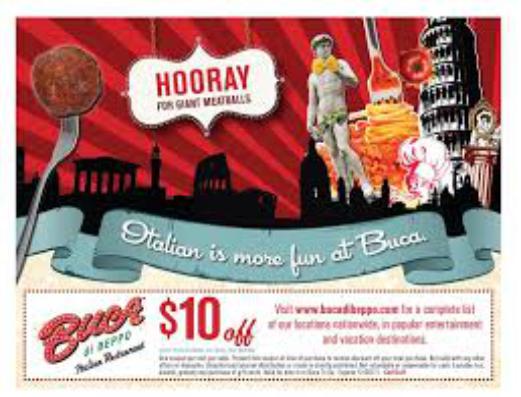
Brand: Buca di Beppo
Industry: Food